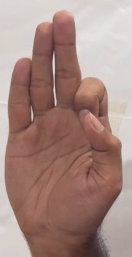
ASL sign: F